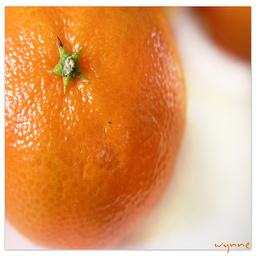
Label: Orange